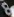
Number: 8